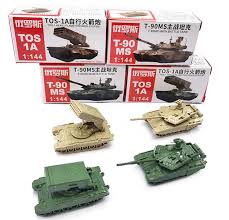
Label: TOS-1